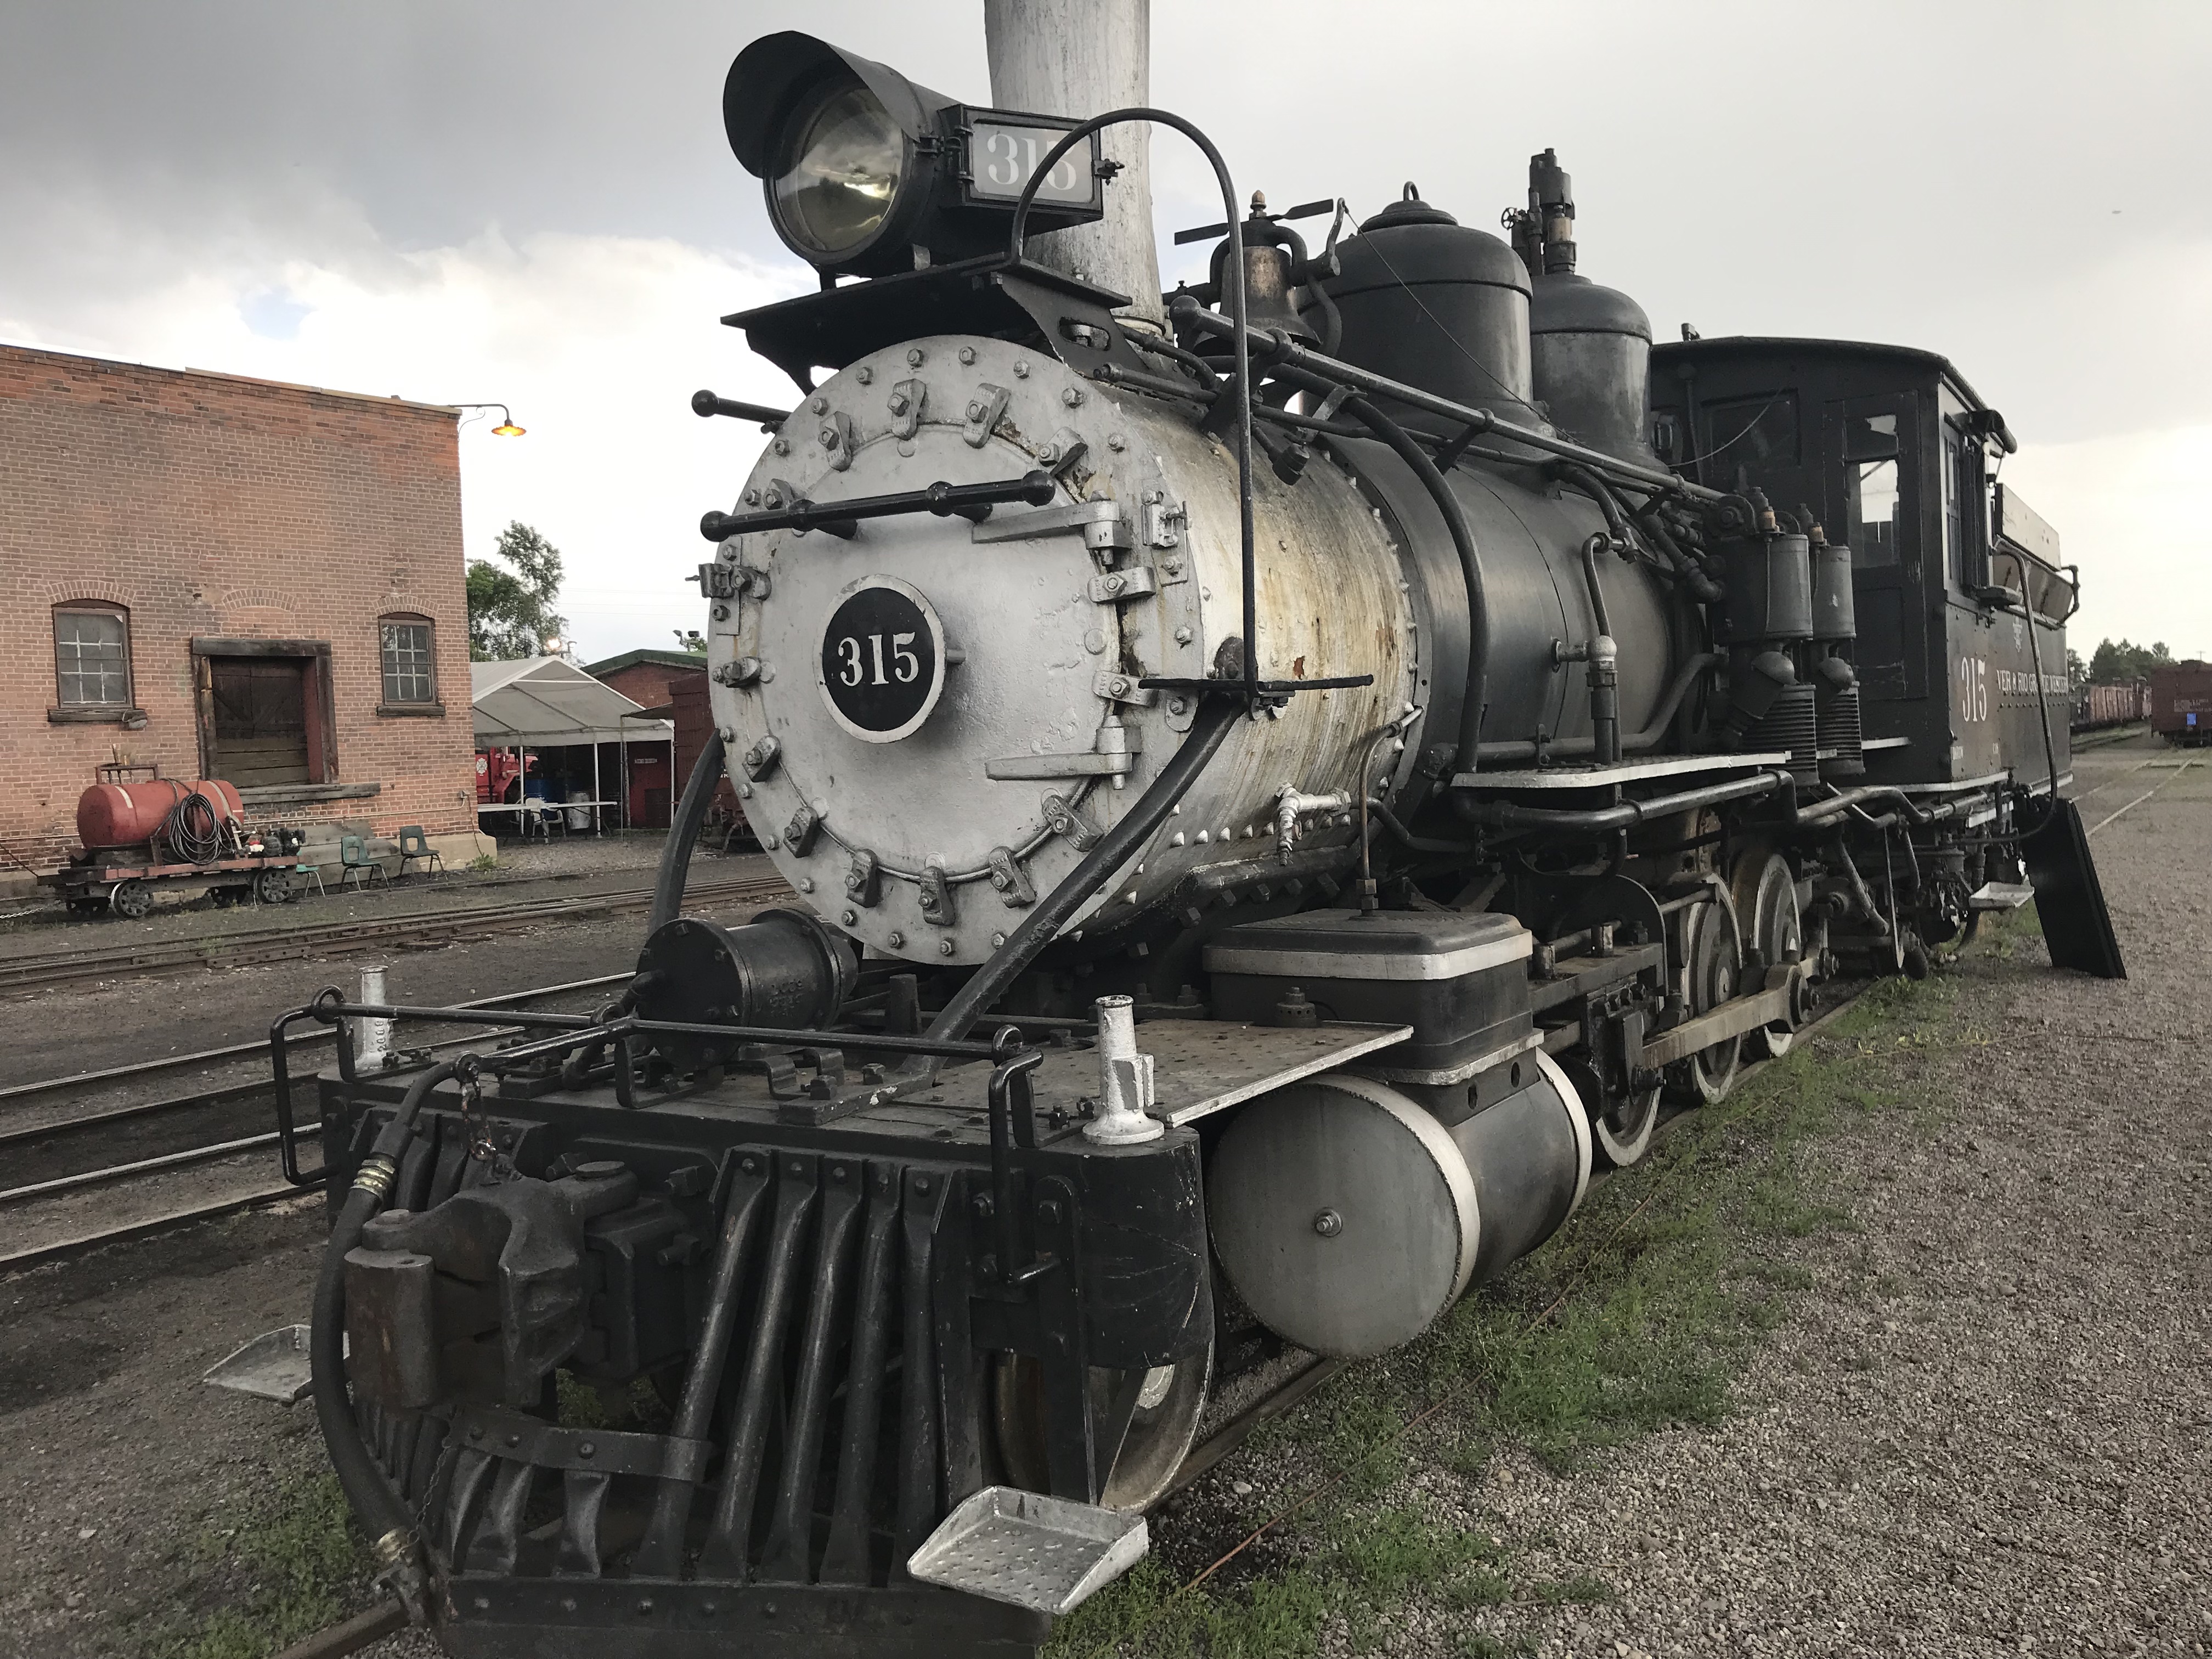
train, sky, land vehicle, vehicle, rolling stock, track, cloud, motor vehicle, steam engine, railway, locomotive, railroad car, mode of transport, rolling, automotive wheel system, plant, wheel, auto part, gas, engineering, machine, metal, window, monochrome, public transport, steam, automotive engine part, monochrome photography, automotive tire, engine, history, transport